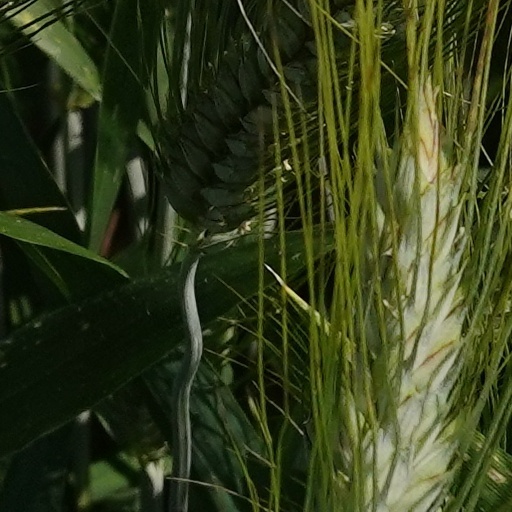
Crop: wheat